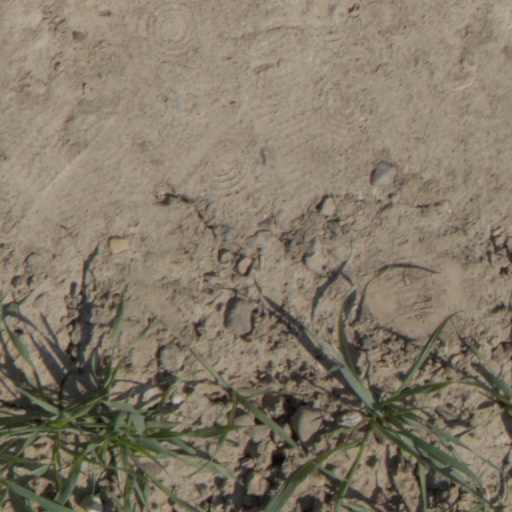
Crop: wheat